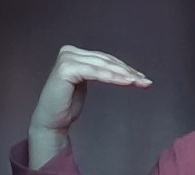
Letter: haa